Vera Friedländer

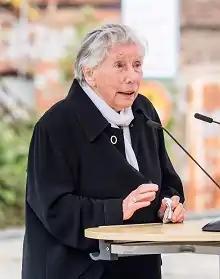
Friedländer in October 2018 at the memorial Track 17 of Berlin-Grunewald station

Vera Friedländer (born Veronika Rudau and also known as Veronika Schmidt; 27 February 1928 – 25 October 2019) was a German writer and Holocaust survivor. She was a great-great-granddaughter of Natan Friedland.